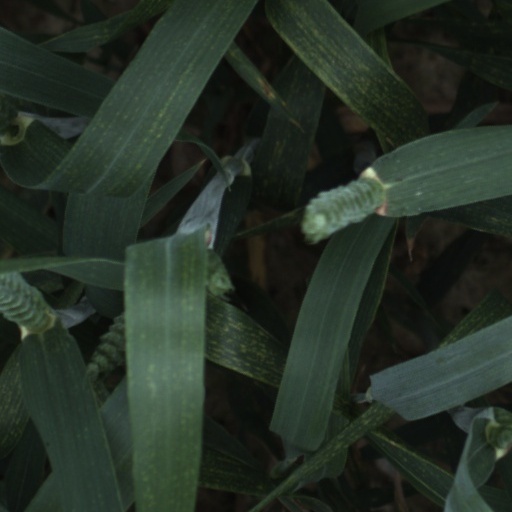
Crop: wheat